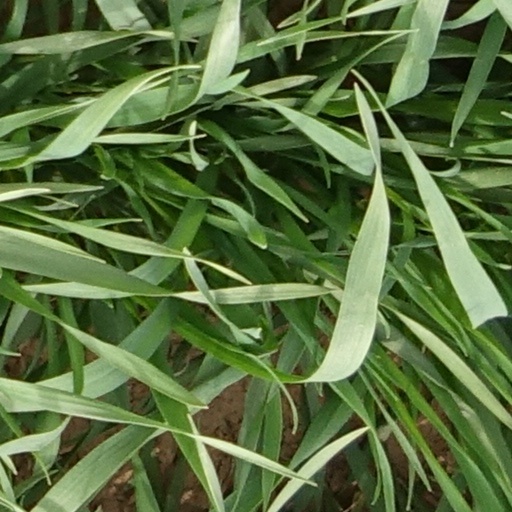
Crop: wheat